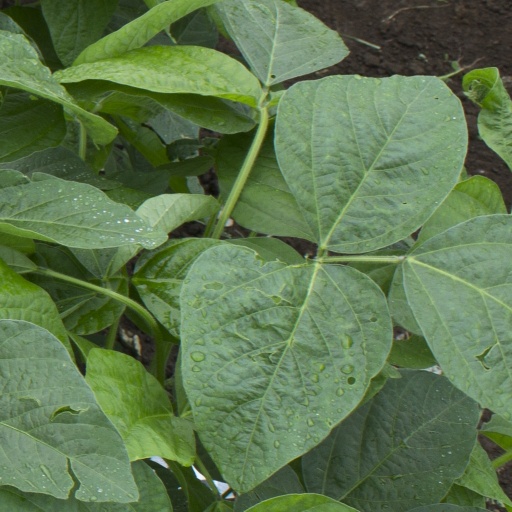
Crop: soybean